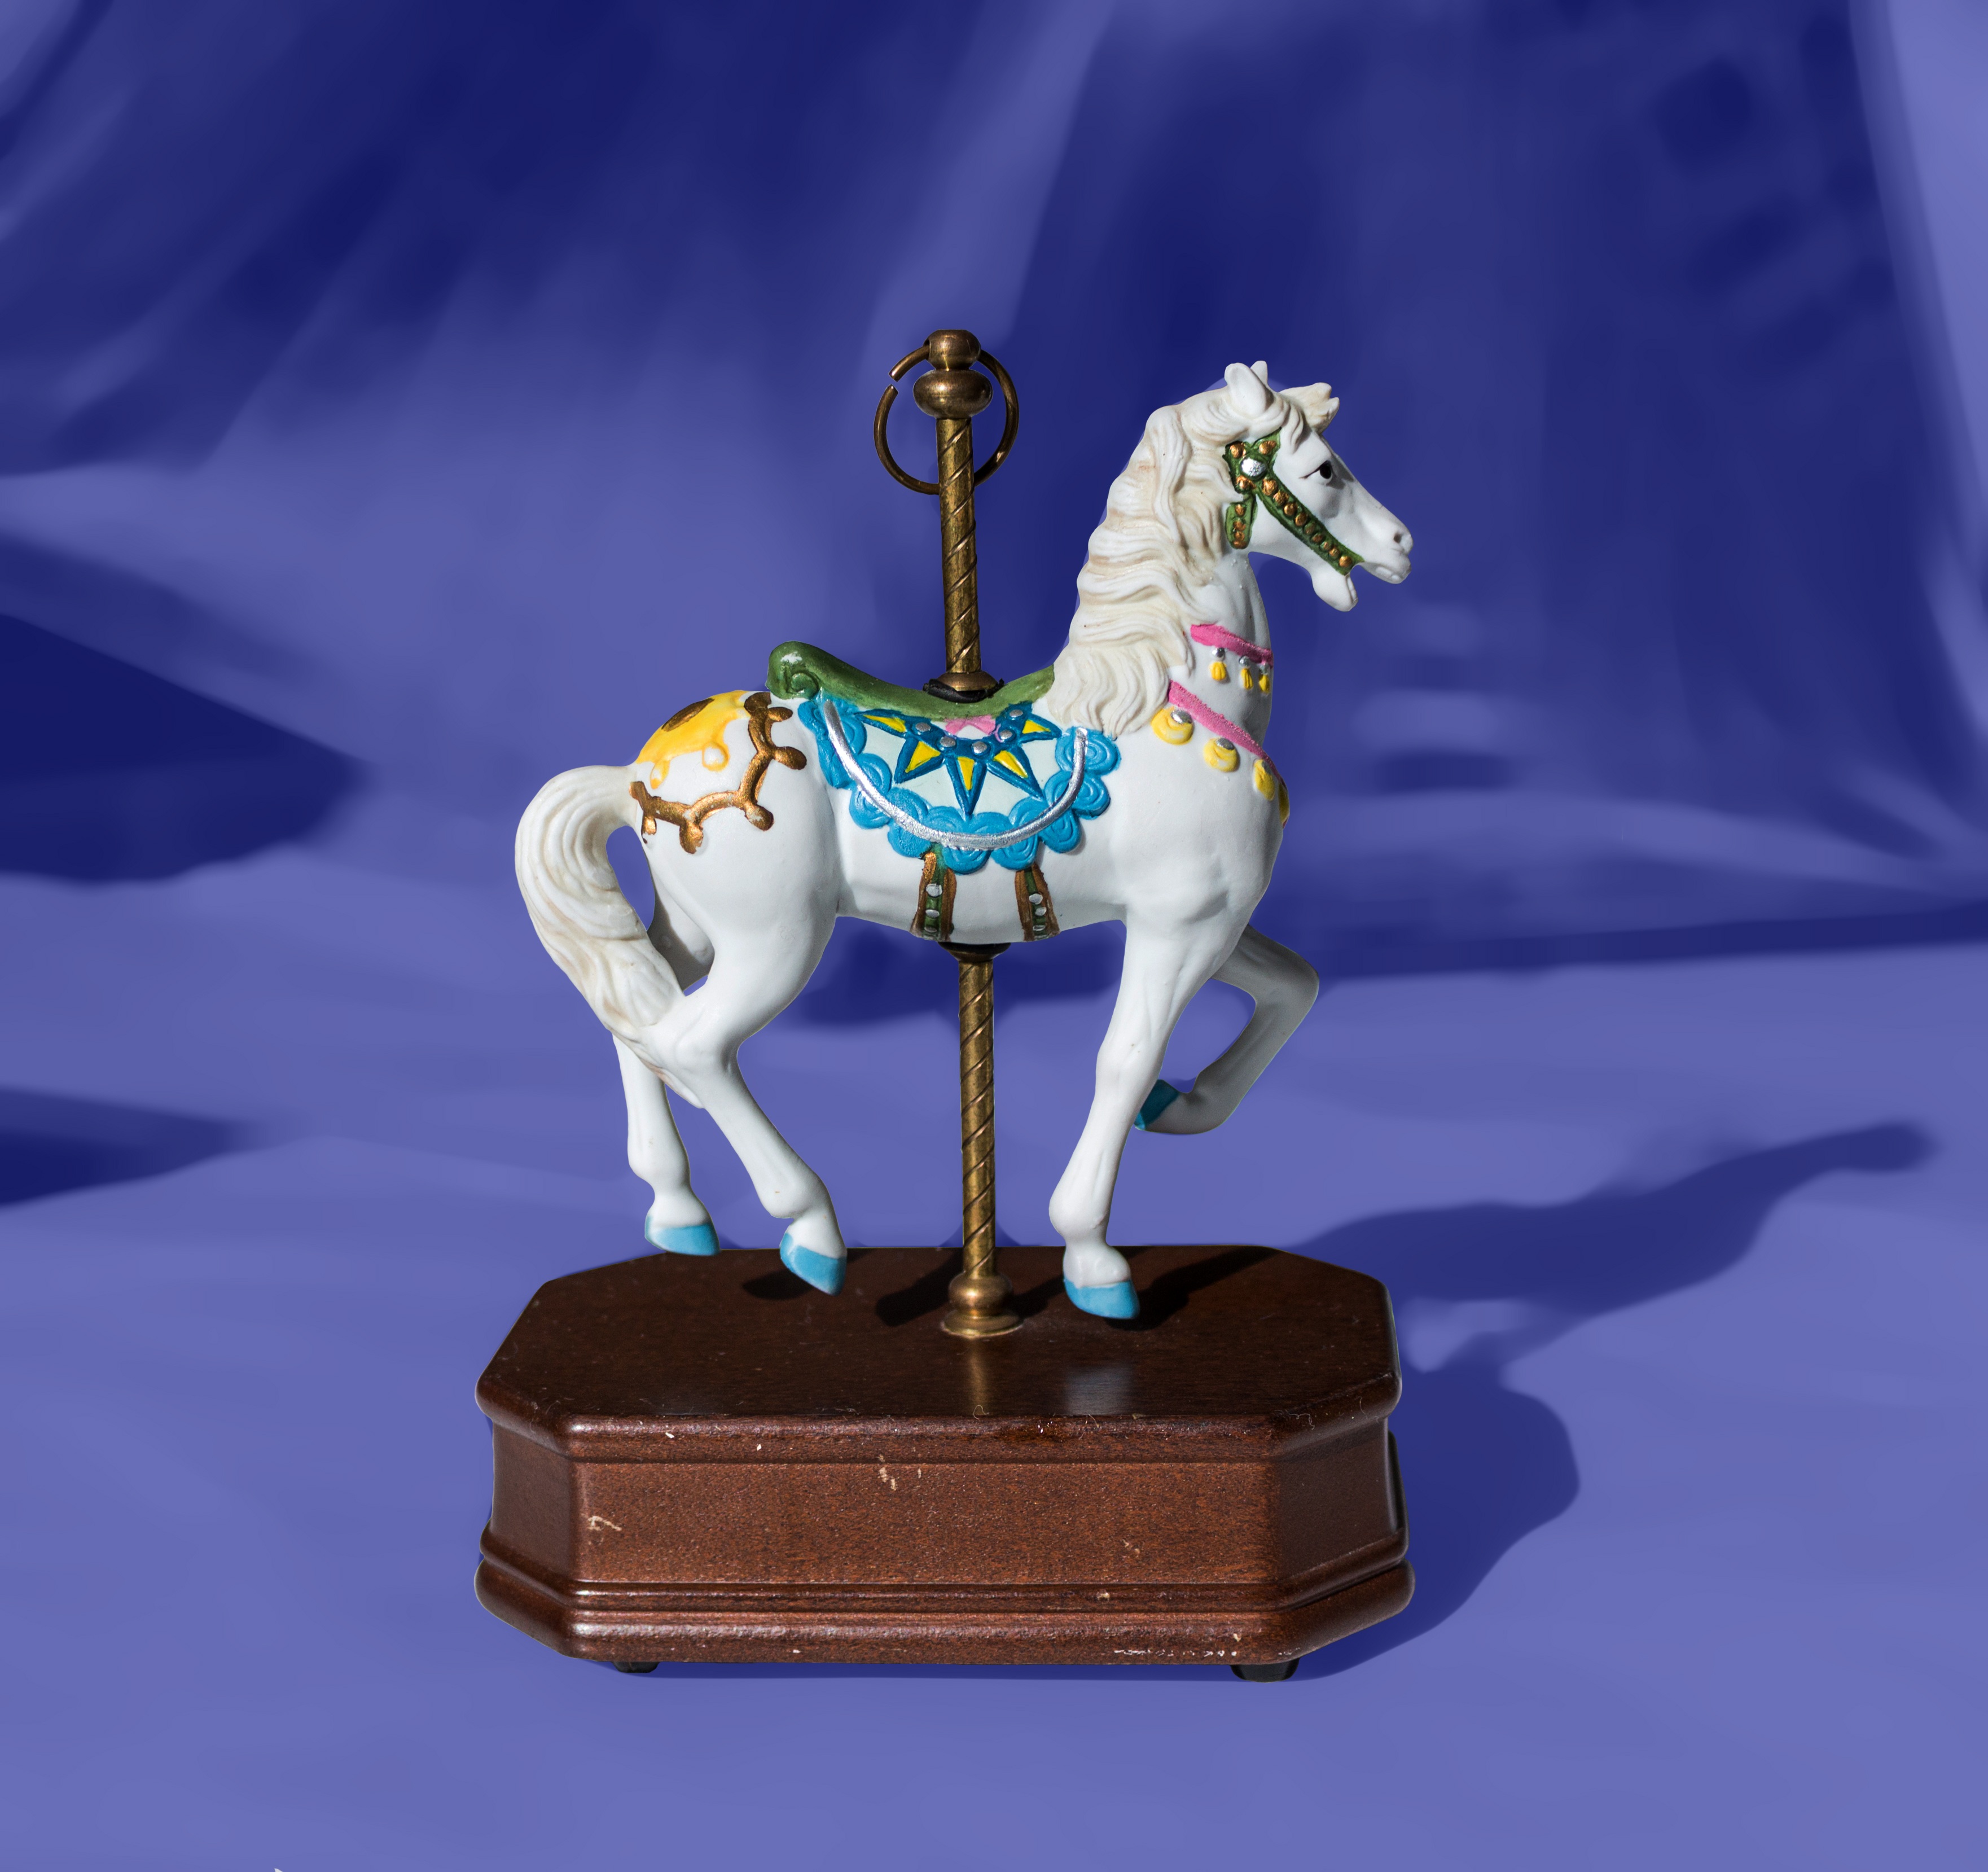
vintage, amusement park, park, carousel, illustration, figurine, music box, porcelain horse, amusement ride, nonbuilding structure